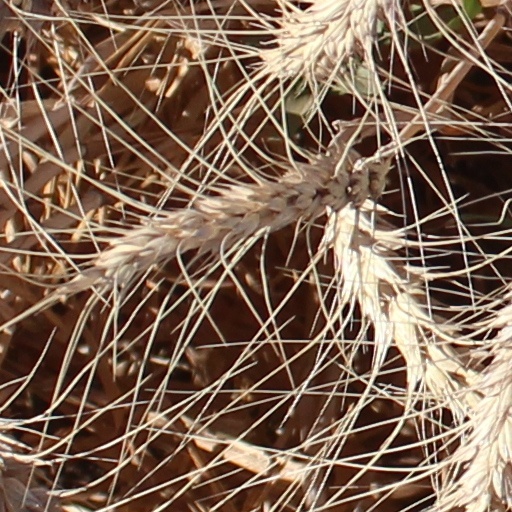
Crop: wheat